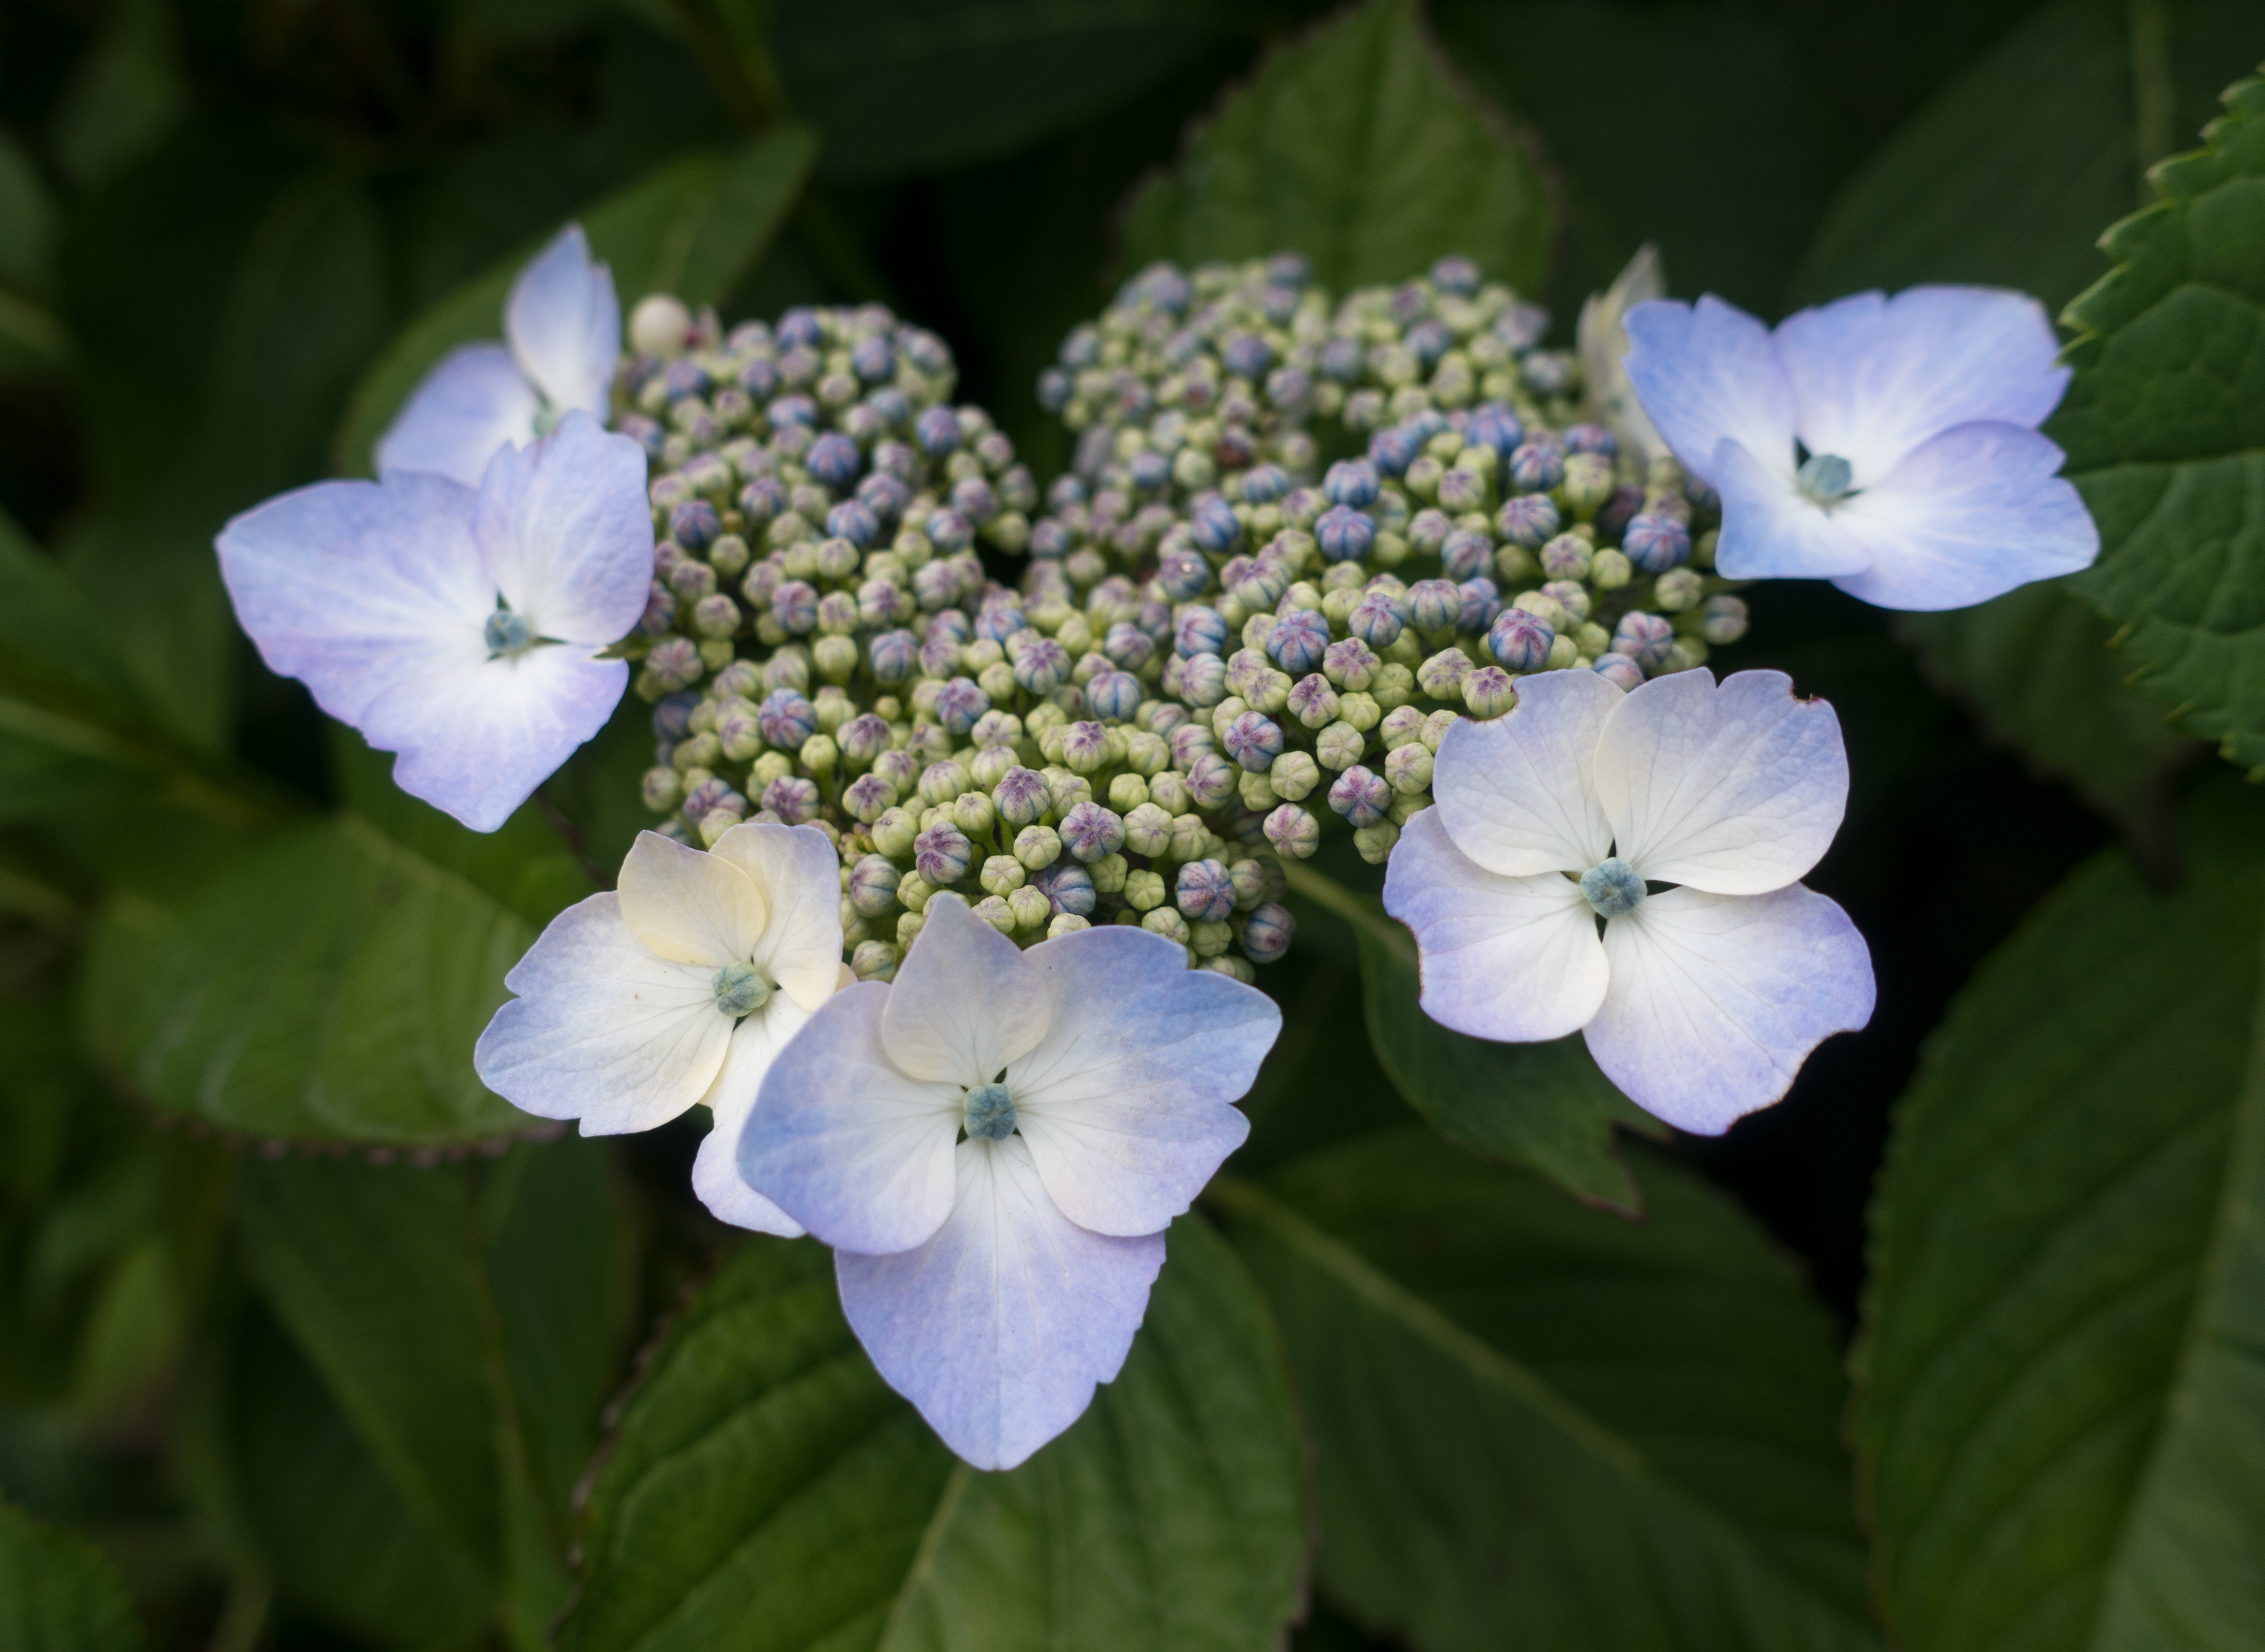
plant, flower, petal, botany, flora, hydrangea, flowering plant, hydrangeaceae, cornales, annual plant, land plant, hydrangea serrata